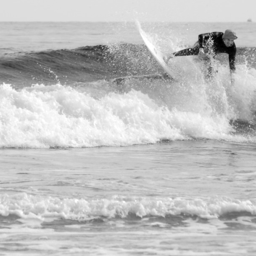
a person doing a trick on a surfboard in the ocean.
A surfer in the ocean, surfing over a wave
Black and white photograph of a person riding on a wave.
A surfer riding the waves of the ocean
Black and white image of a surfer riding a wave